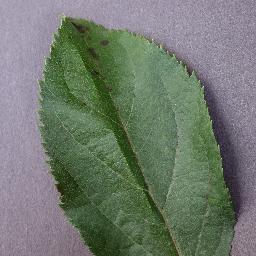
Label: Apple___Apple_scab